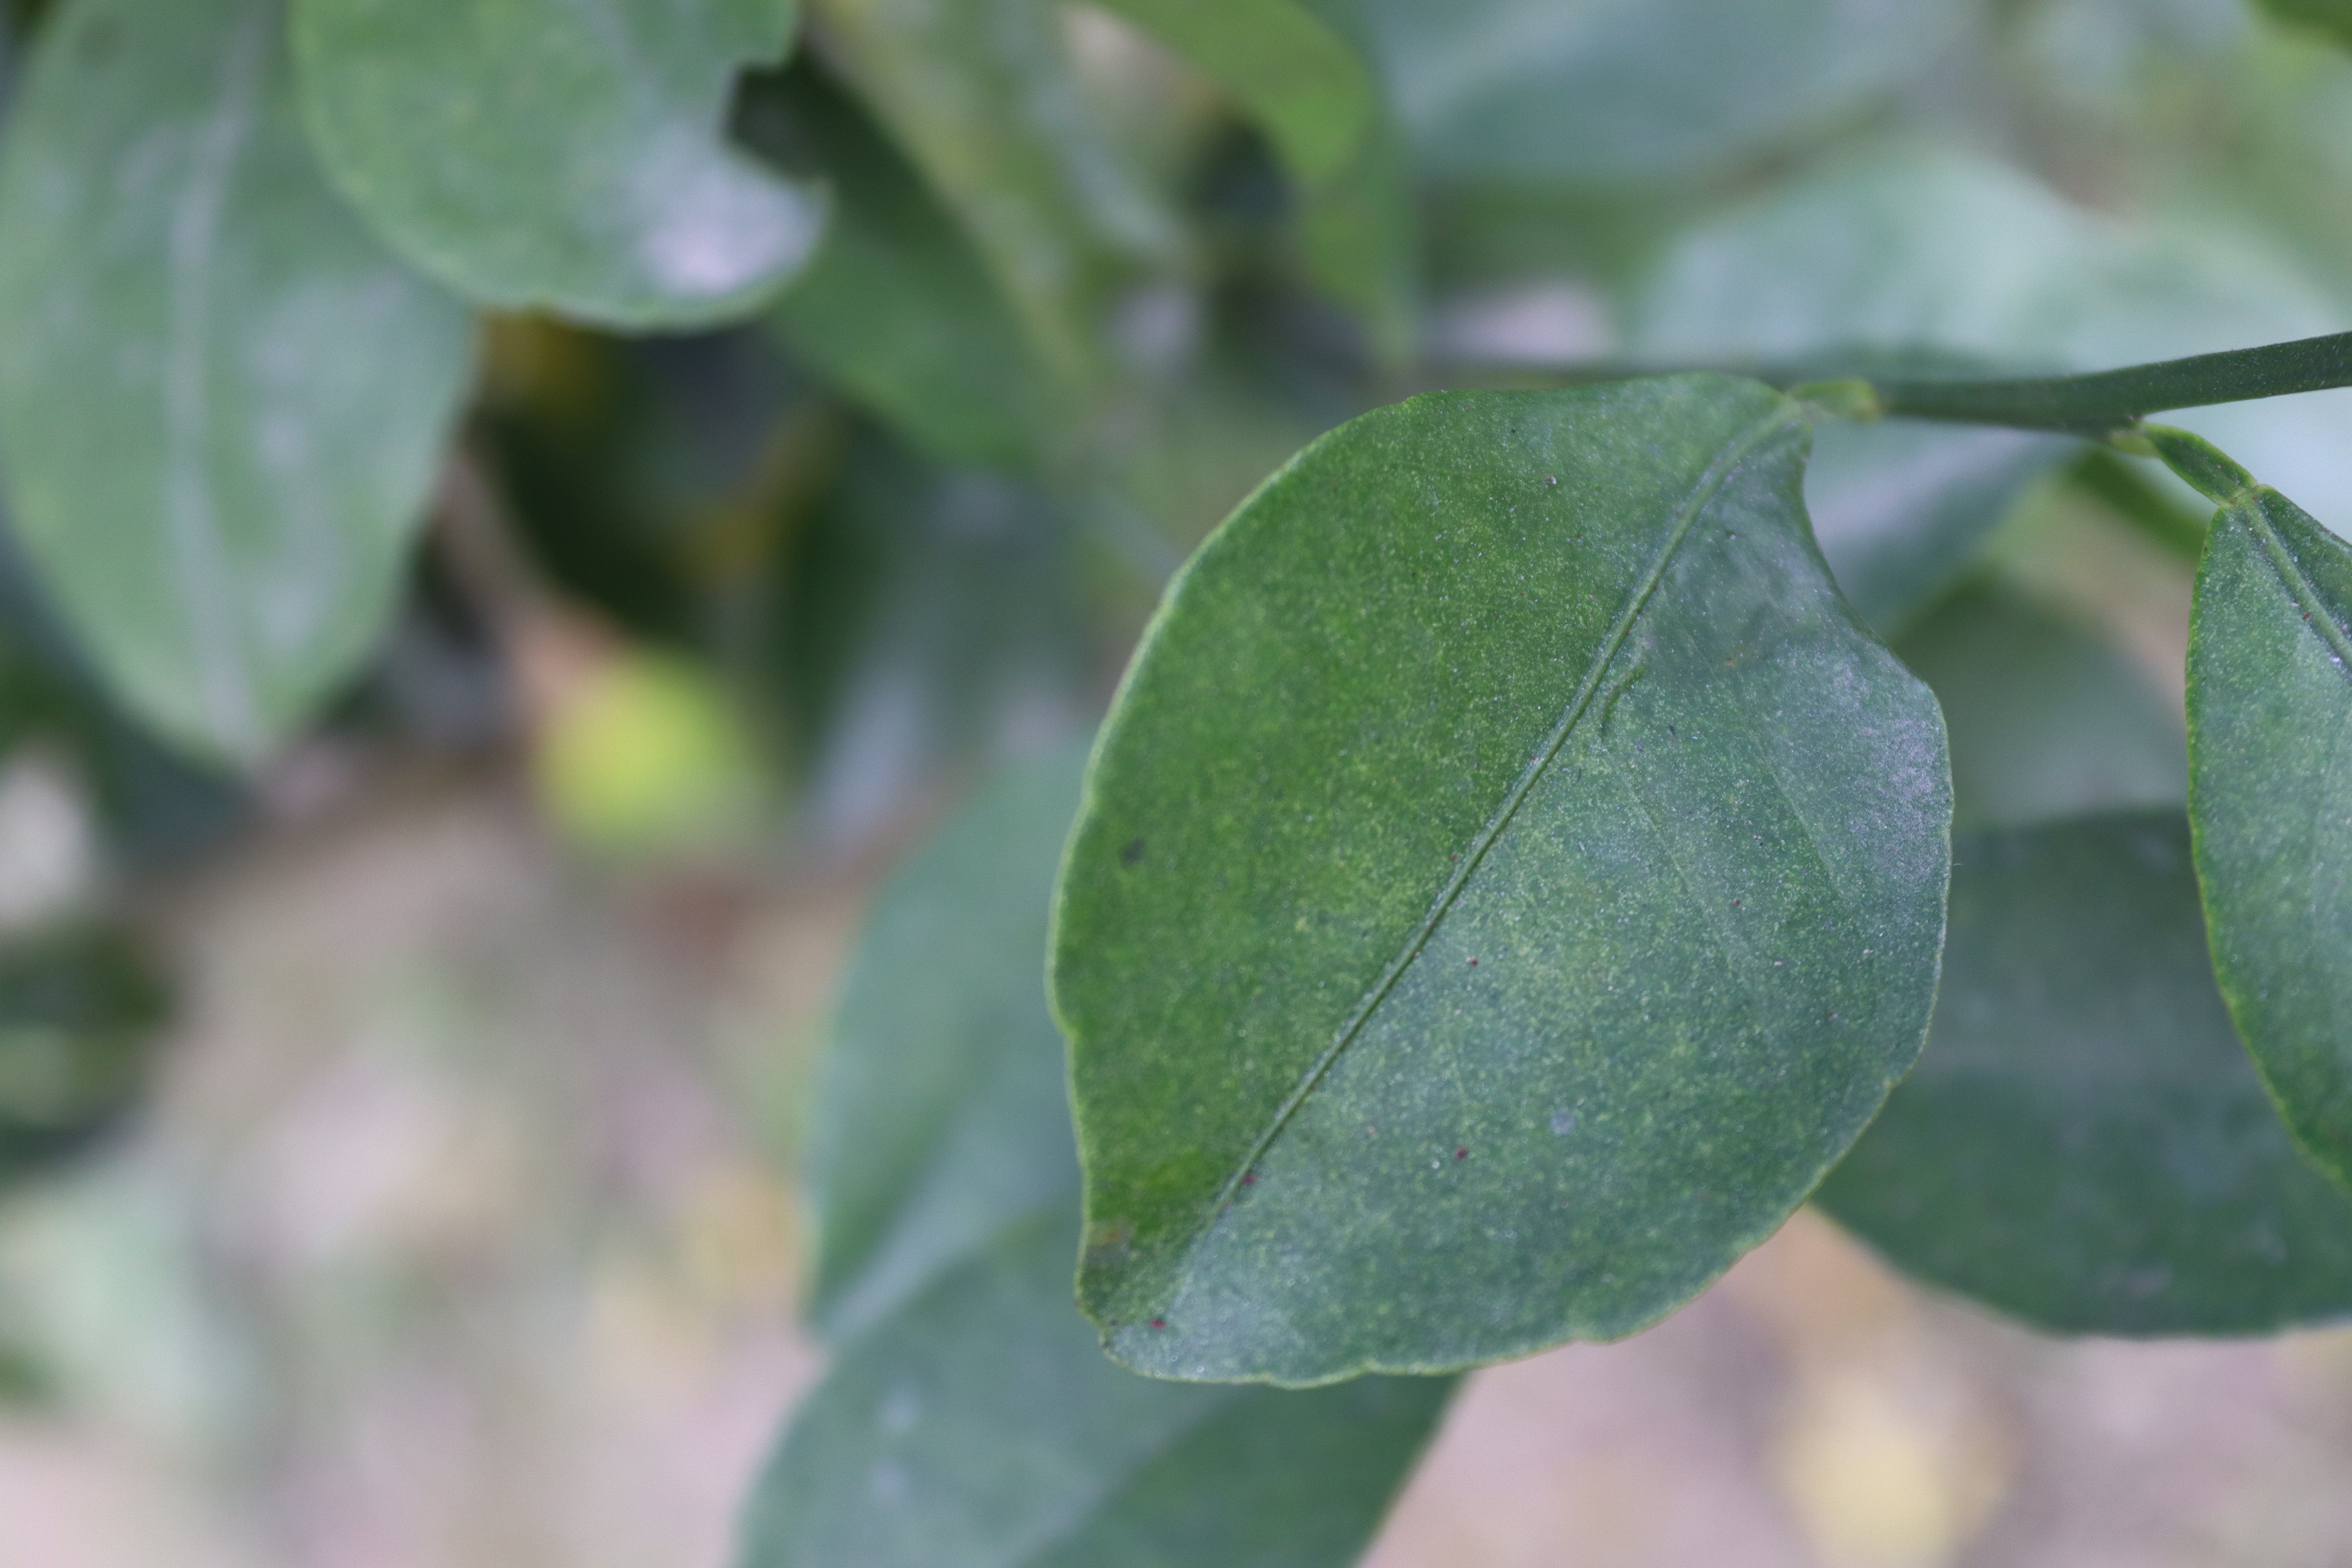
Mandarin leaf variety: China Mishti